The Flag: A Story Inspired by the Tradition of Betsy Ross

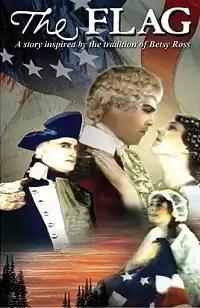

The Flag: A Story Inspired by the Tradition of Betsy Ross is a 1927 MGM silent fictionalized film short in two-color Technicolor, about the making of the U.S. flag by Betsy Ross. It was the first of the "Great Events" series co-produced by Technicolor and Colorcraft Pictures Inc., and distributed by Metro-Goldwyn-Mayer. The basically true story is combined with a completely fictional subplot in which a British soldier crosses enemy lines to visit his wife, a friend of Betsy Ross.